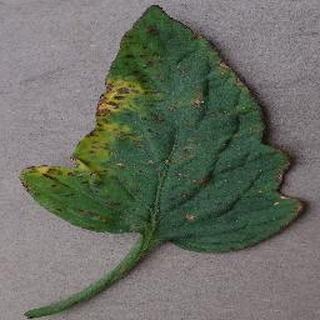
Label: tomato_bacterial_spot